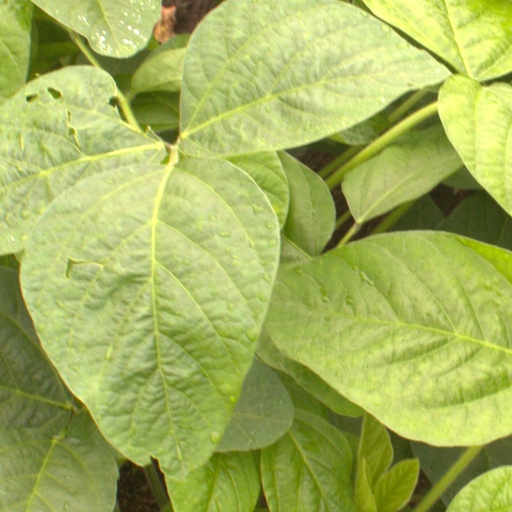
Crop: soybean